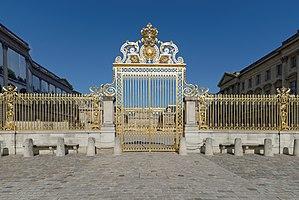
Grille royale du château de Versailles.